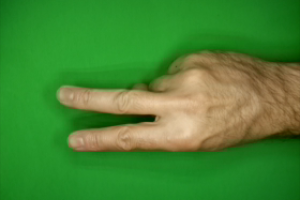
Label: scissors